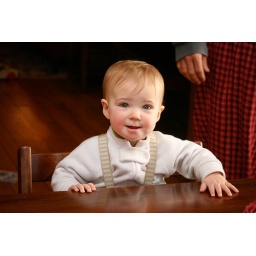
Nora sitting in her new big girl chair at the table